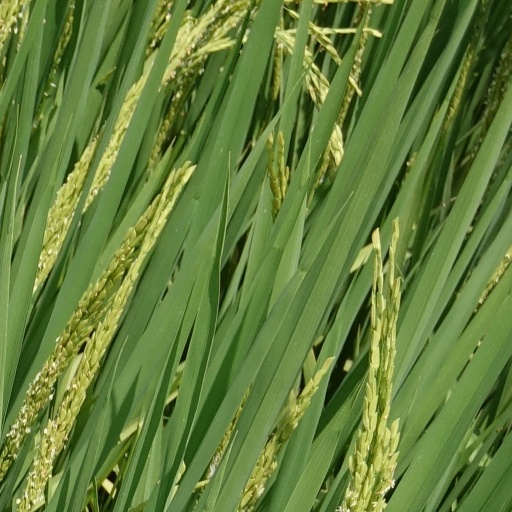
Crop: rice